A. C. Bhaktivedanta Swami Prabhupada

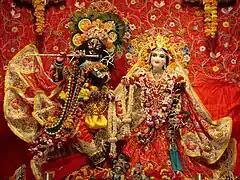
Radha-Krishna, the supreme manifestation of God in the teachings of Gaudiya Vaishnavism, which Prabhupada represented. Radha-Krishna installed by Prabhupada in his temple in Vrindavan, India.

In 1967, Bhaktivedanta Swami established a second center, in San Francisco. The opening of the temple in the heart of the booming hippie community of Haight-Ashbury attracted many new adherents and was a turning point in his movement's history, marking the beginning of rapid growth. To gain attention and raise funds, his disciples organized a two-hour concert with kirtan led by Bhaktivedanta Swami and rock performances by the Grateful Dead and other famous rock groups of the day. This "Mantra Rock Dance", held at the popular Avalon Ballroom, attracted some three thousand people and brought attention to the local Hare Krishna temple. One commentator dubbed it the "ultimate high of that era".